Answer in natural language. Which object is closer to the camera taking this photo, dark cave wall decor photo or framed monochromatic wall decor painting? Choose between the following options: dark cave wall decor photo or framed monochromatic wall decor painting
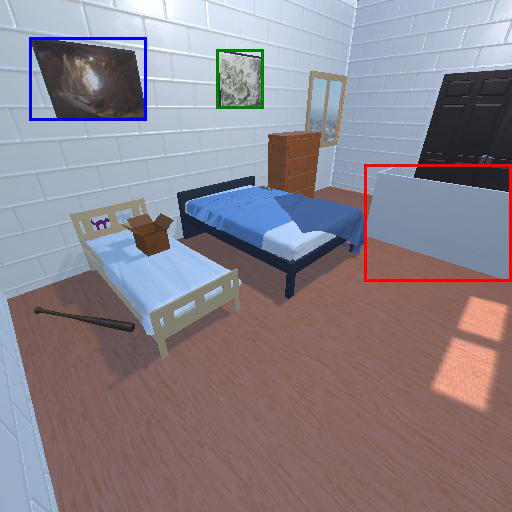
<answer>dark cave wall decor photo</answer>